Nereditsa Church

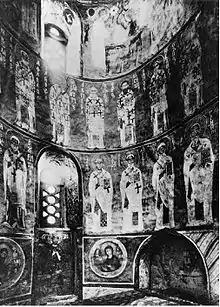
The interior was frescoed in 1199

The small stone church is built as a cube and has one dome. It is based on four pillars and has three apses at the eastern side. The type of a small church was developed in Novgorod in the end of the 12th century, and there are several churches of this type, in Novgorod and in Staraya Ladoga.